The Bachelor Daddy

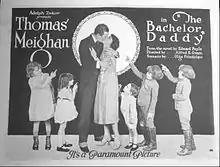
Lobby card

The Bachelor Daddy is a lost 1922 American silent comedy film directed by Alfred E. Green and written by Edward Peple and Olga Printzlau. The film stars Thomas Meighan, Leatrice Joy, Maude Wayne, Adele Farrington, J. Farrell MacDonald, Larry Wheat, and Peaches Jackson. The film was released on April 29, 1922, by Paramount Pictures.